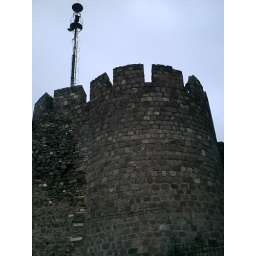
A castle atop a hill in Izmir first built by Alexander the Great